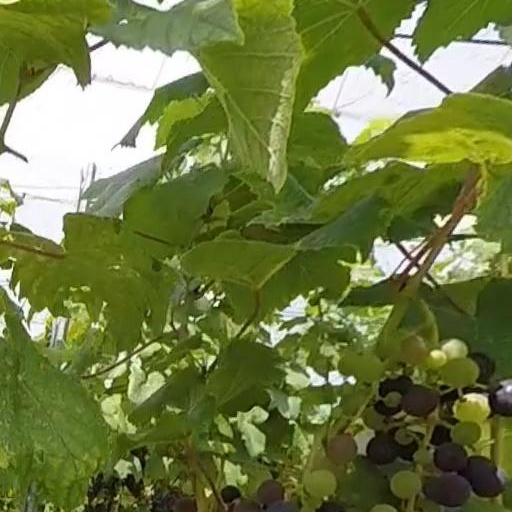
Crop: grape